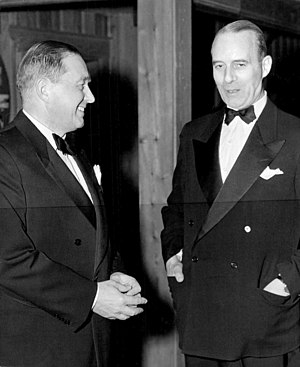
Nils Svenningsen
Formand for Den Danske Forening i Sverige, direktør Viggo Andersen med Nils Svenningsen under sammenkomst i Stockholm i anledning af Svenningsen forflyttelse til Paris. 12. marts 1950
Nils Thomas Svenningsen var en dansk diplomat og direktør.